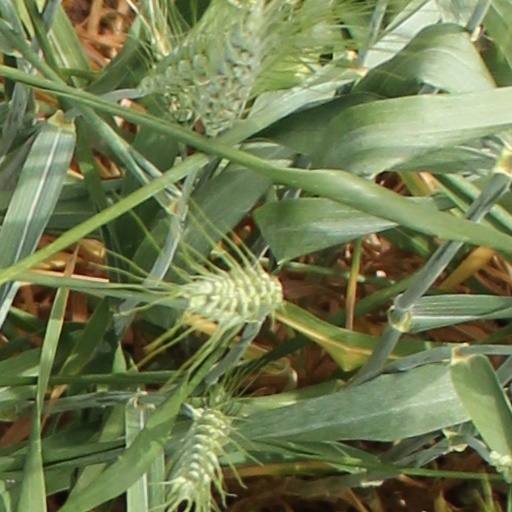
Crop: wheat